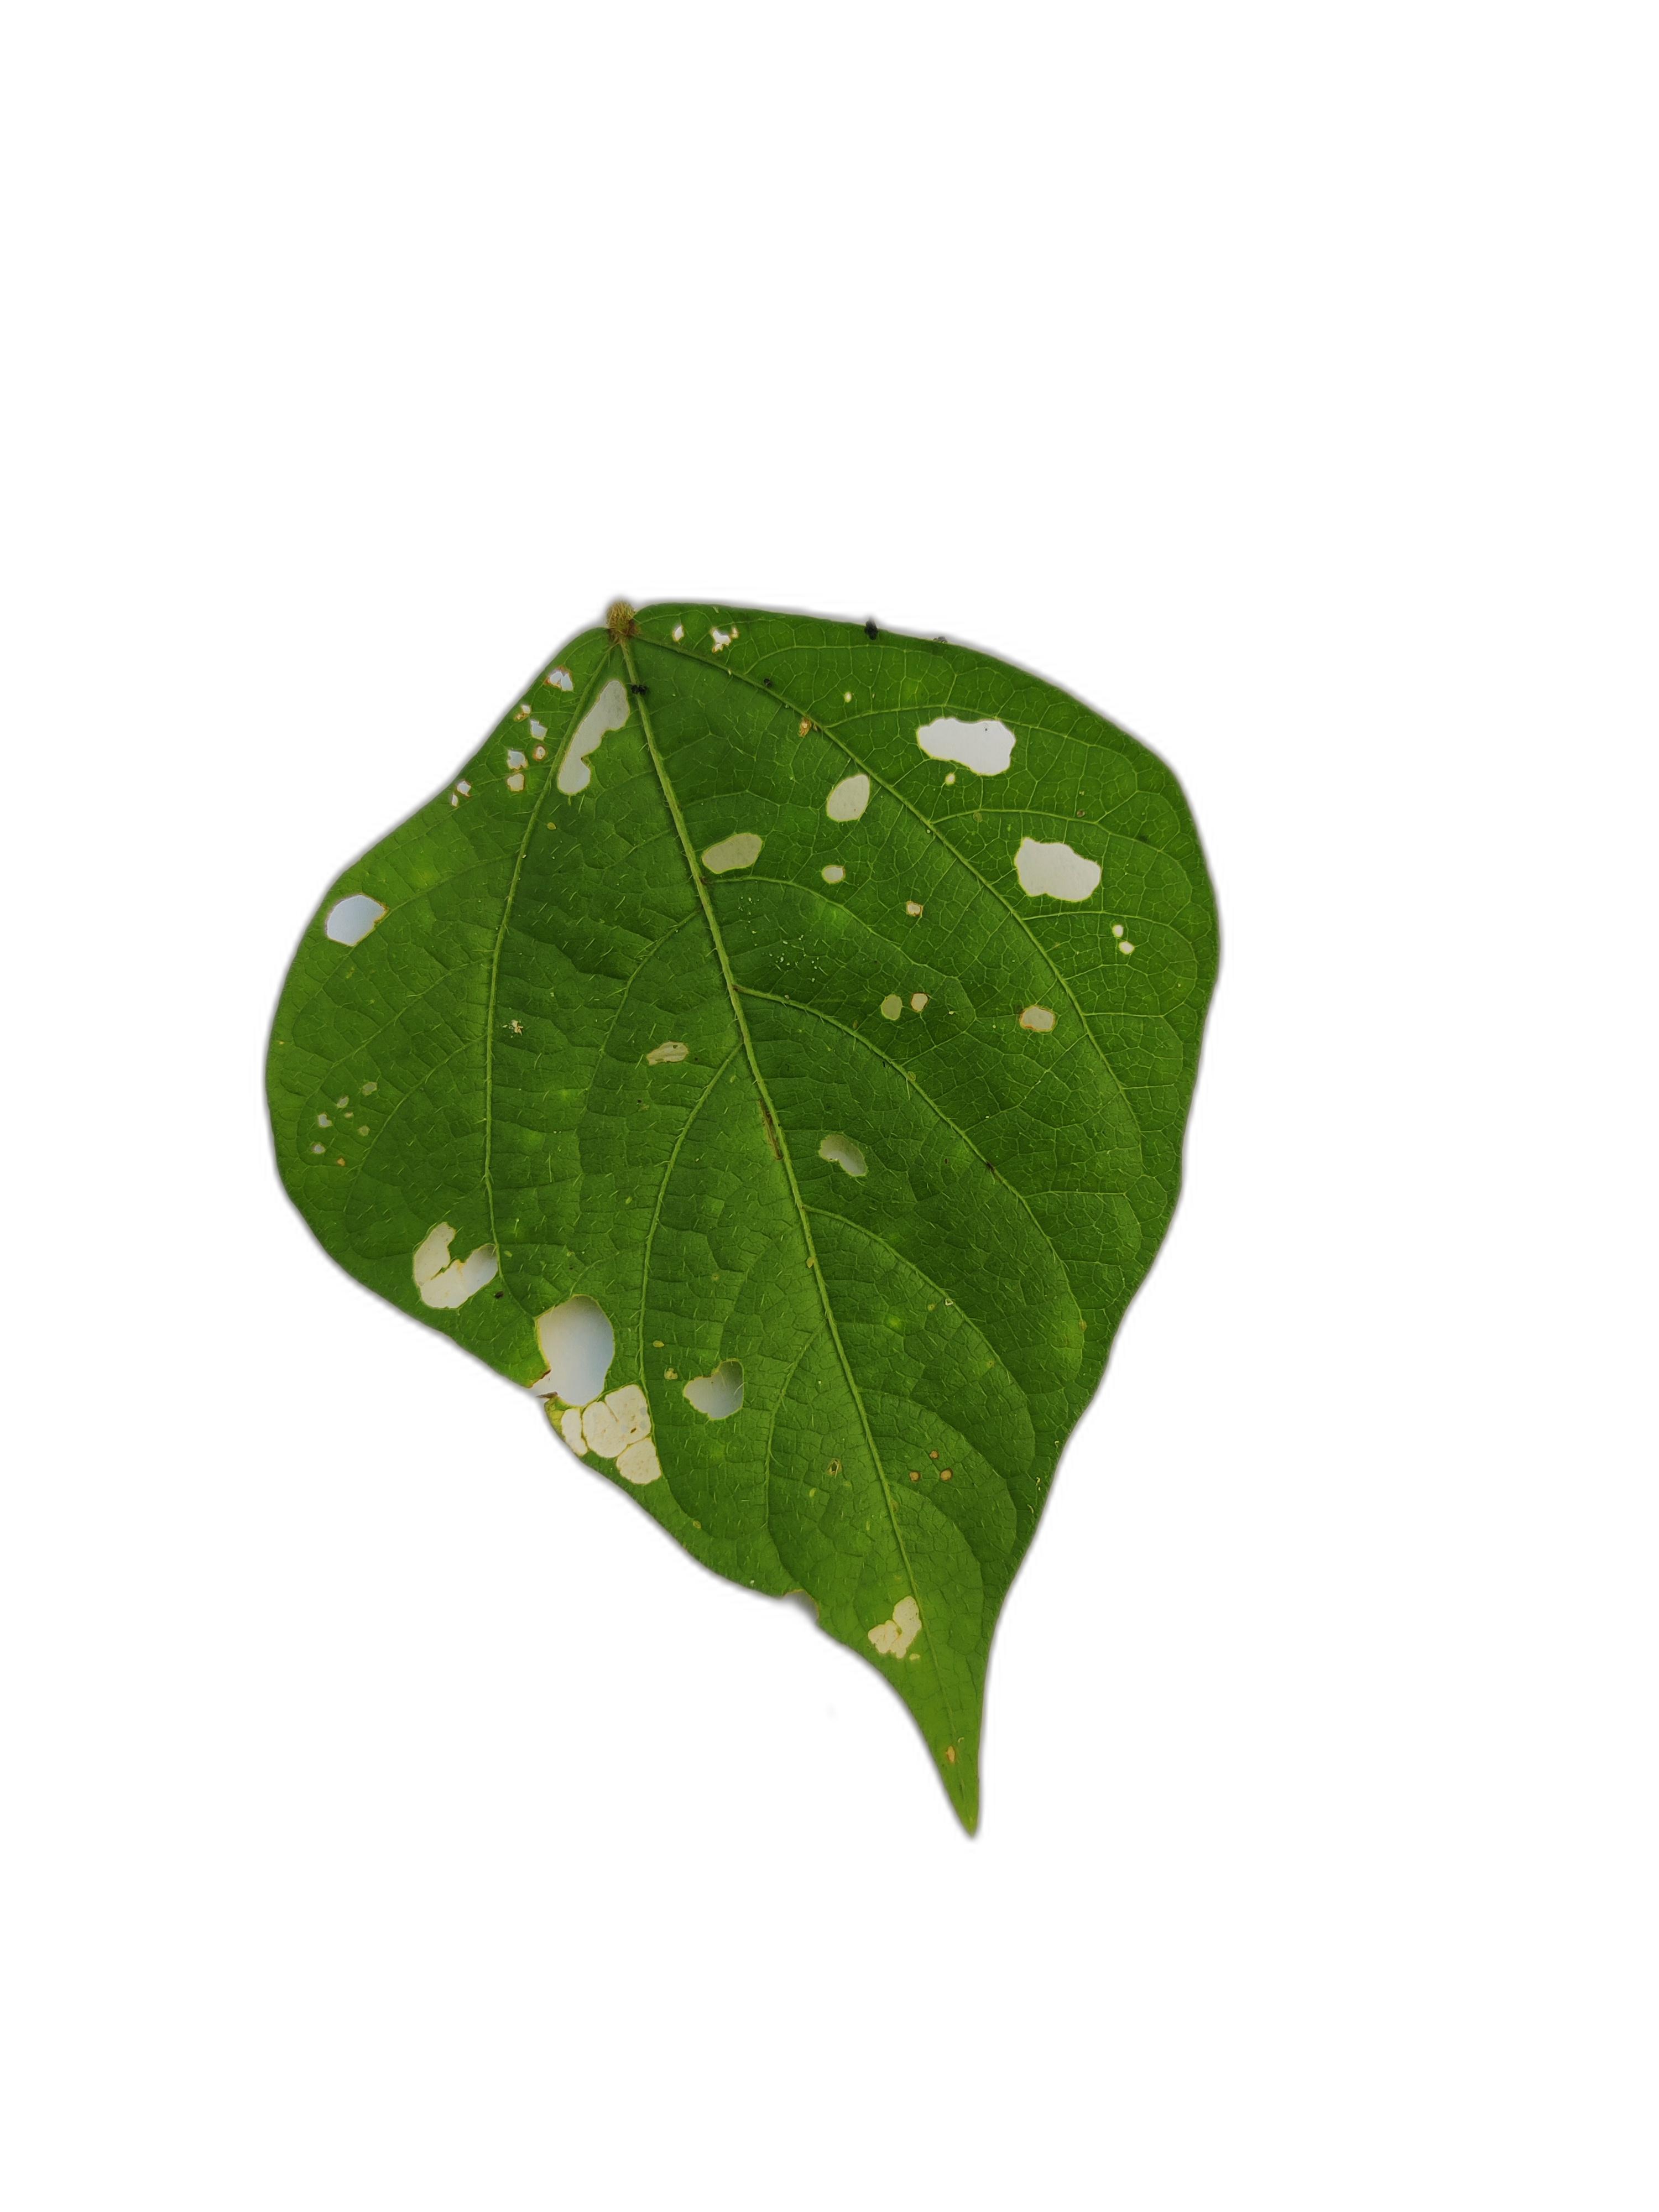
Label: Insect